Mårbacka

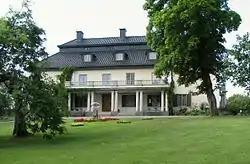

Mårbacka is a manor house in Sunne Municipality in Värmland, Sweden. The first woman to win the Nobel Prize in Literature, Selma Lagerlöf, was born and raised at Mårbacka. Today, the manor building and the surrounding area is kept as a memorial museum honoring her literary career.